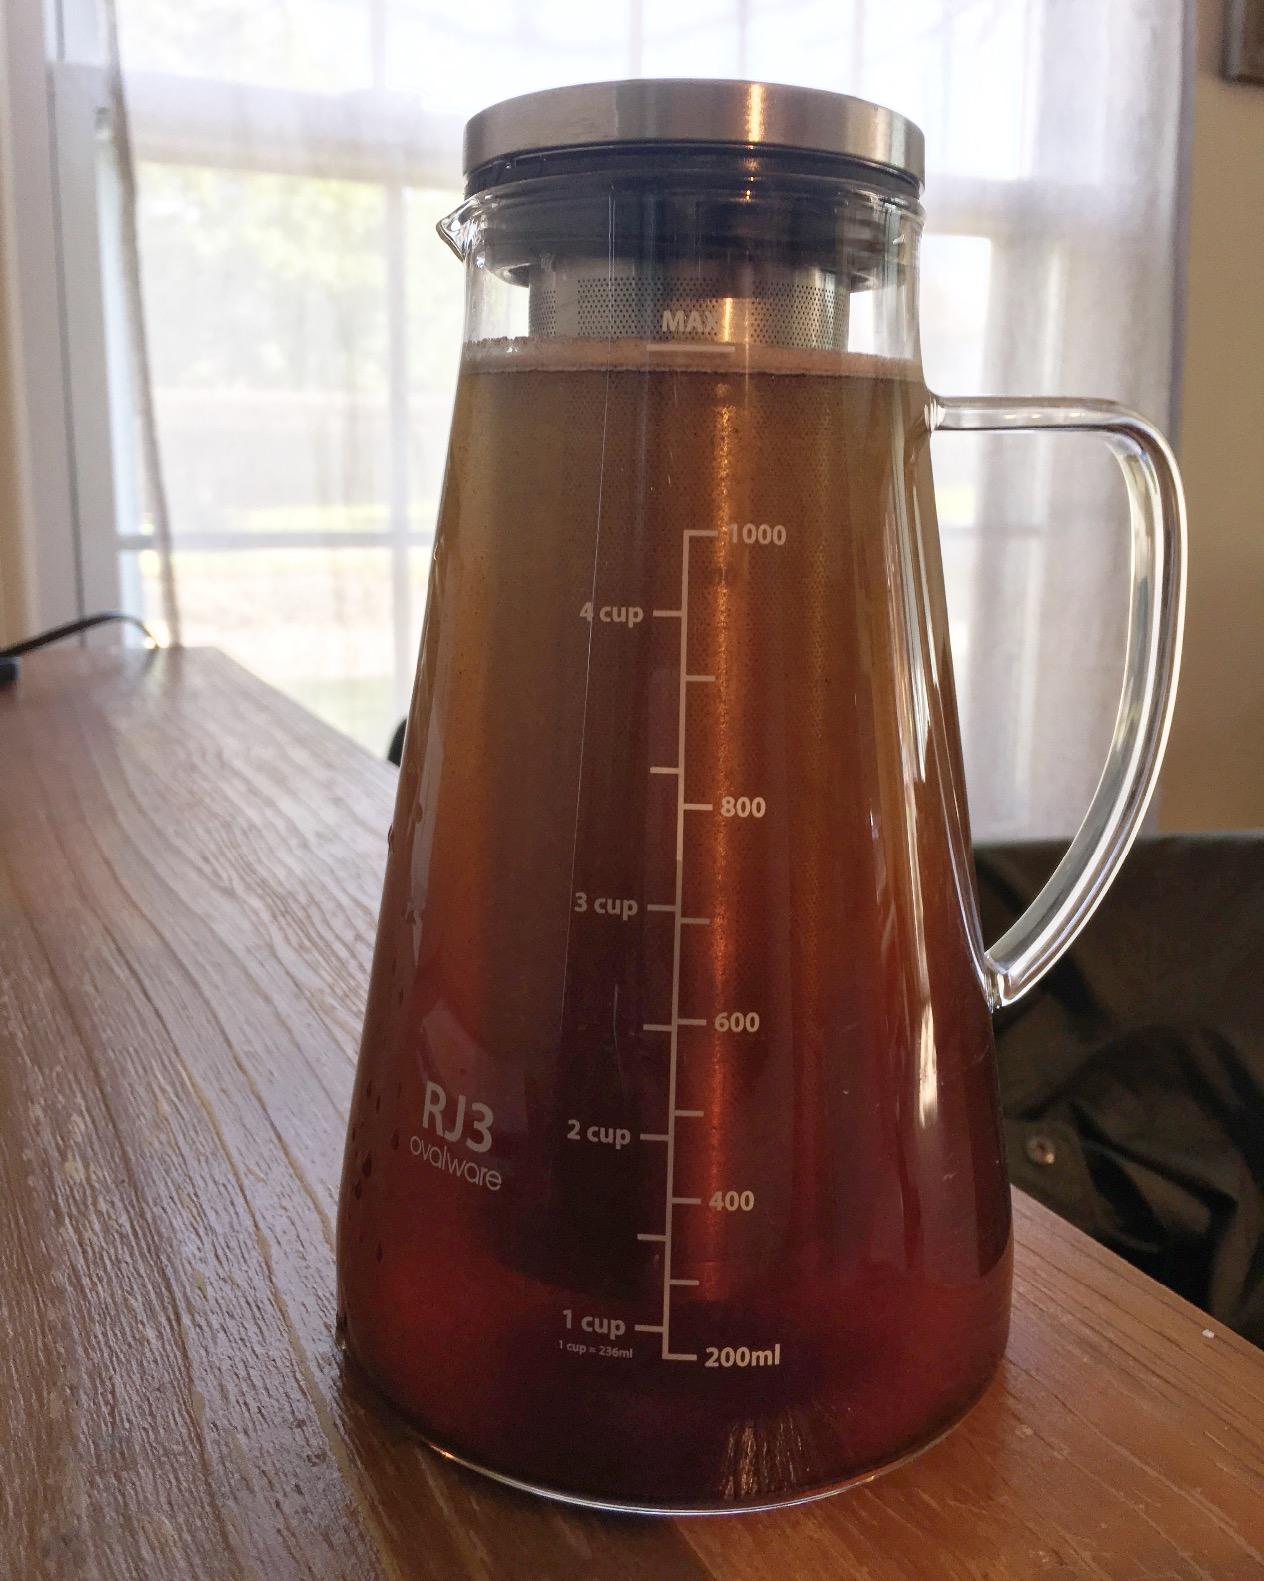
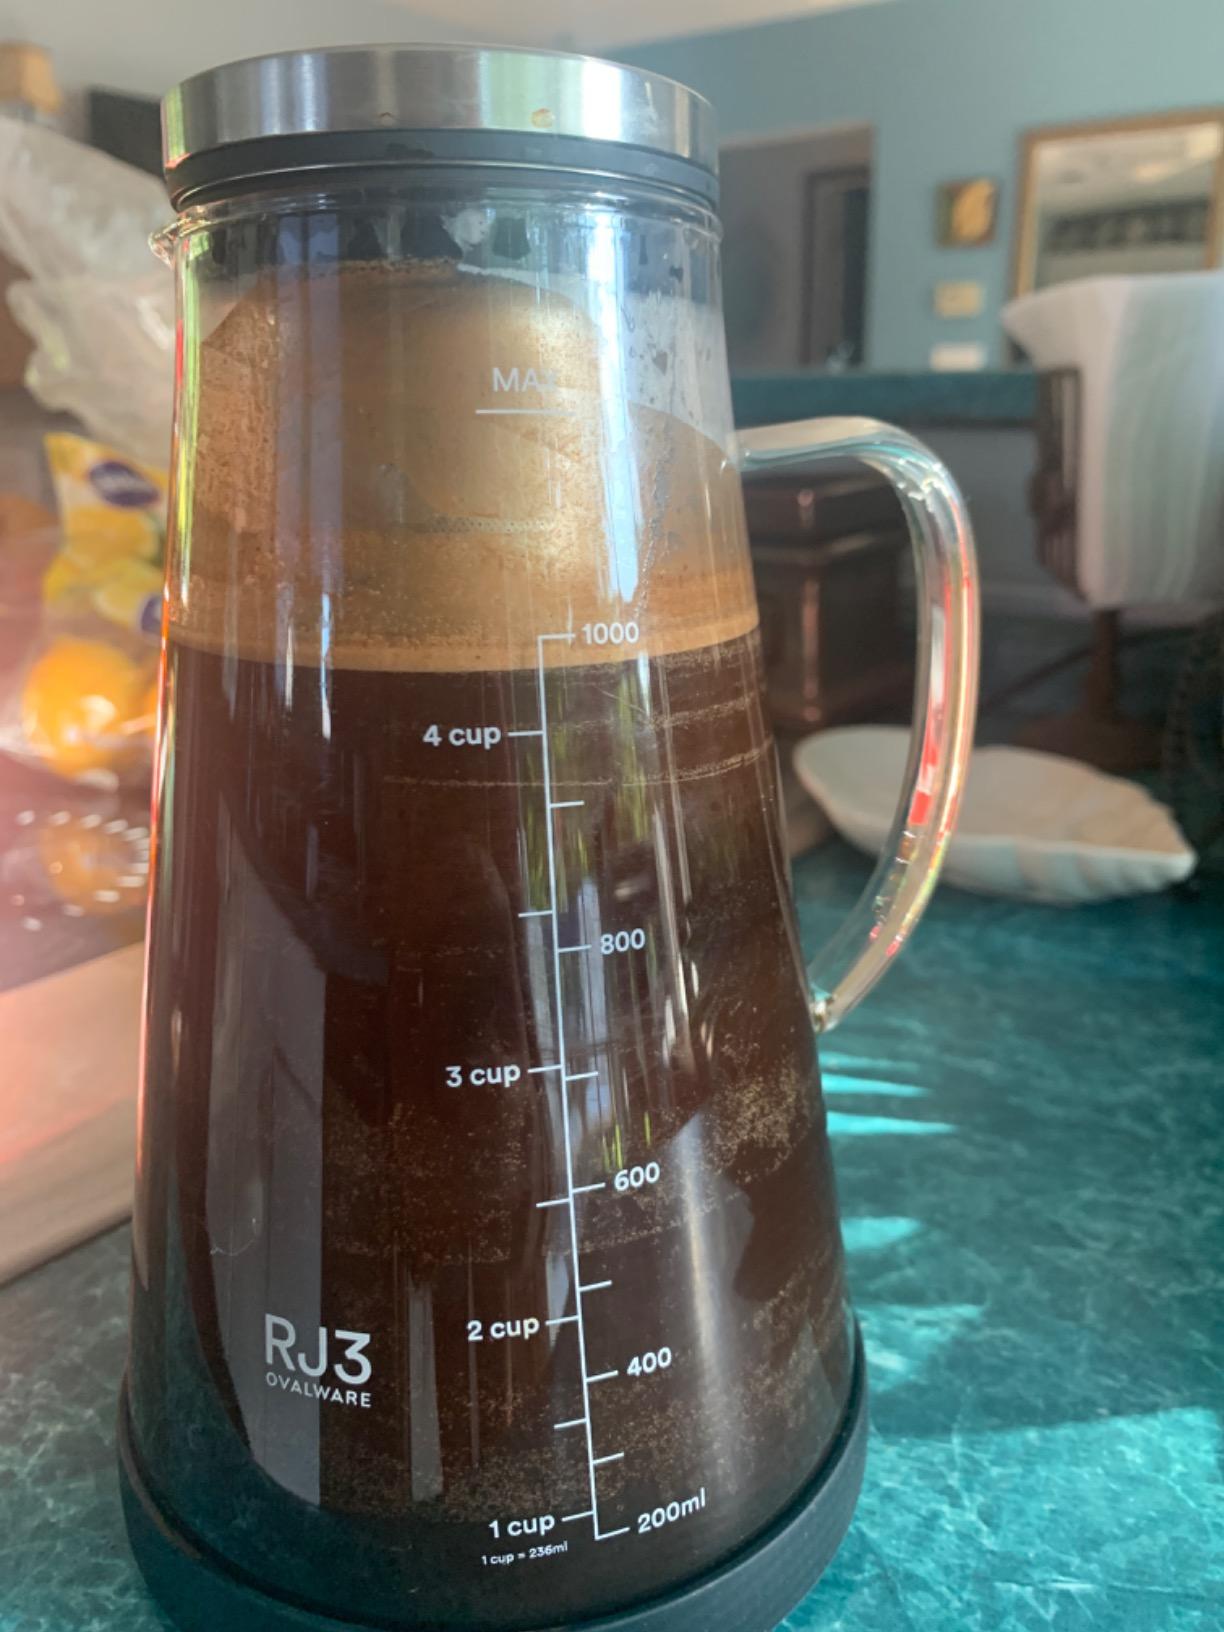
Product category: items_tea
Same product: yes